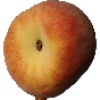
Label: Peach 1